A Noiseless Patient Spider

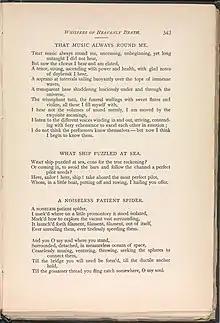
Page 343 of Walt Whitman's Leaves of Grass, containing "A Noiseless Patient Spider," published 1891.

"A Noiseless Patient Spider" is a short poem by Walt Whitman. It was originally part of his poem "Whispers of Heavenly Death", written expressly for "The Broadway, A London Magazine", issue 10 (October 1868), numbered as stanza "3." It was retitled "A Noiseless Patient Spider" and reprinted as part of a larger cluster in "Passage to India" (1871). The poem was later published in Whitman's poetry collection "Leaves of Grass." The poem has inspired other poets and musical compositions for its theme of the individual soul in relation to the world.